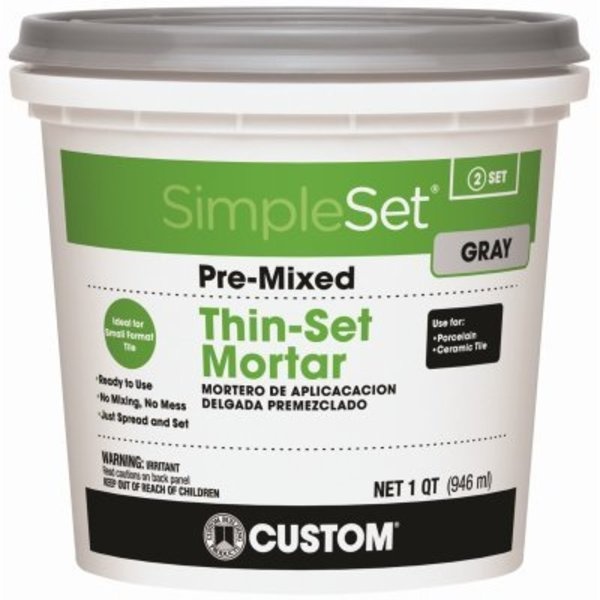
PreMix Thin Set Mortar
Mfr # CTTSGQT. PreMixed Ceramic Tile Thin Set Mortar Gray, NoMix, NoMess, Quickly Easily Spreads Recommended for porcelain, stone, marble, granite, and ceramic tile Tiles up to 8 x 8, or one side up to 15 with extended dry time Interior wall and floor installations Exceeds ANSI A1361 Type I VNotch Trowel 316 x 532 10' to 11' coverage SquareNotch Trowel 14 x 14 x 14 5' to 625' coverage Coverage does not include backbuttering tiles
Brand: CUSTOM BLDG PRODUCTS
Category: Hardware > Building Consumables > Masonry Consumables > Cement, Mortar & Concrete Mixes > Mortar Mixes